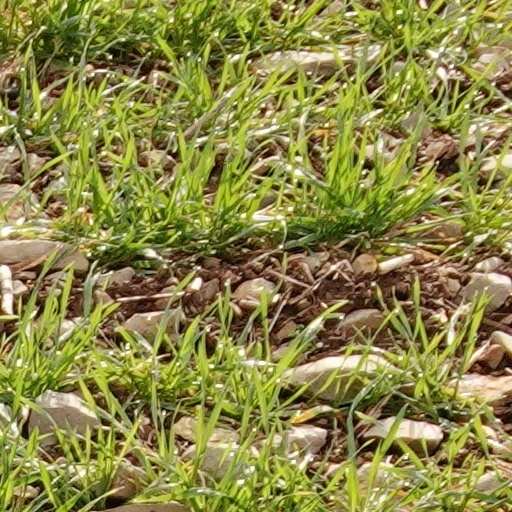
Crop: wheat